University of Guelph Arboretum

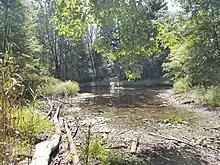
Victoria Woods Pond in September

This trail connects Wild Goose Woods and Victoria Woods, passing through the Gravel Pit Rehabilitation Collection and along a century-old hedgerow.